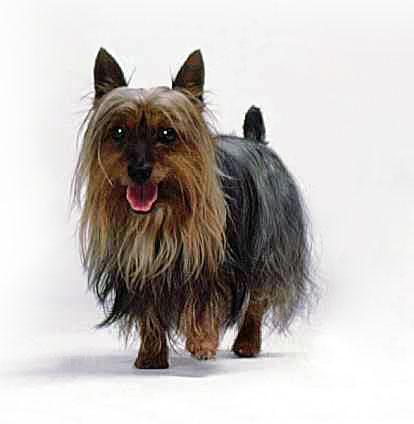
Australian_terrier